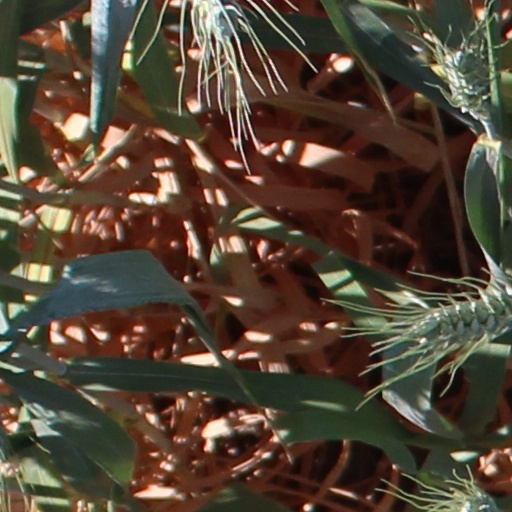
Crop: wheat